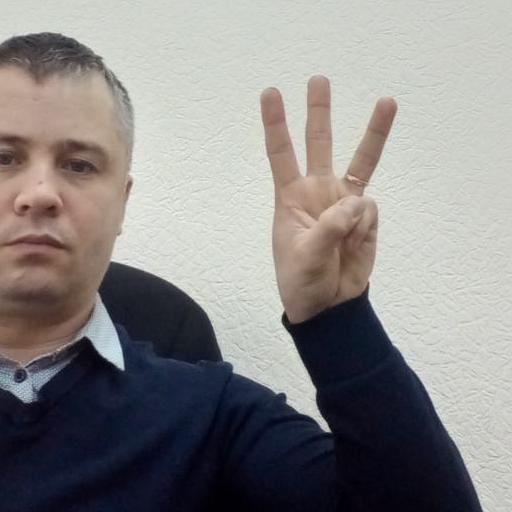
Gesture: three